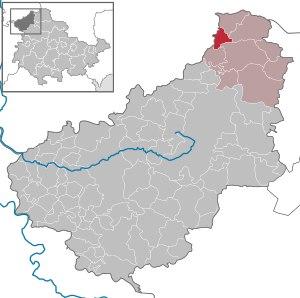
Zwinge était une ancienne commune autonome allemande située dans l'arrondissement d'Eichsfeld en Thuringe. Depuis le 1ᵉʳ décembre 2011 elle fait partie de la nouvelle commune de Sonnenstein dont elle forme désormais un des quartiers.